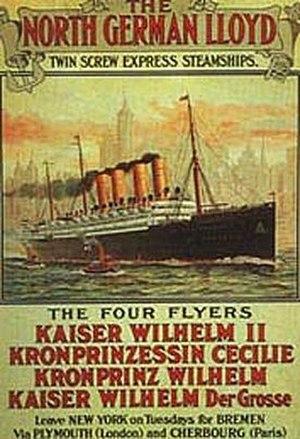
Cette affiche fait la promotion des quatre paquebots de classe Kaiser de la Norddeutscher Lloyd (Kaiser Wilhelm der Grosse, Kronprinz Wilhelm, Kaiser Wilhelm II et Kronprinzessin Cecilie), présentés à la clientèle britannique comme les Four Flyers (""les quatre qui volent"") pour insister sur leur vitesse."
Un paquebot est un navire spécialisé dans le transport de passagers en haute mer, que son but soit d'assurer une liaison ou bien un voyage d'agrément. Le terme est issu de la francisation de l'anglais packet-boat qui désignait les navires transportant du courrier.
Le Kronprinz Wilhelm est un paquebot allemand construit pour la Norddeutscher Lloyd par les chantiers navals Vulcan de Stettin, en 1901. Il tient son nom du Kronprinz Guillaume de Prusse, fils de l'empereur allemand Guillaume II, et est un sister-ship du Kaiser Wilhelm der Grosse, ainsi que du Kaiser Wilhelm II et du Kronprinzessin Cecilie.
Le Kaiser Wilhelm der Grosse est un paquebot transatlantique allemand, construit à Stettin pour la Norddeutscher Lloyd. Mis en service en 1897, il est le premier paquebot au monde à être pourvu de quatre cheminées. Avec trois sister-ships construits entre 1901 et 1907, il est à l'origine de la course à la grandeur et à la vitesse qui oppose les grandes compagnies maritimes du début du XXᵉ siècle.
Quatorze paquebots à quatre cheminées sont construits entre 1897 et 1921. Ce sont les seuls dans l'histoire à avoir arboré autant de cheminées, à l'exception du Great Eastern qui, en 1860, en comptait à l'origine cinq. Dans la mesure où ces cheminées sont généralement en surnombre, une partie étant factice, elles illustrent la volonté de gigantisme des compagnies maritimes du début du XXᵉ siècle. Elles servent en effet à donner une impression de sécurité et de puissance aux passagers.